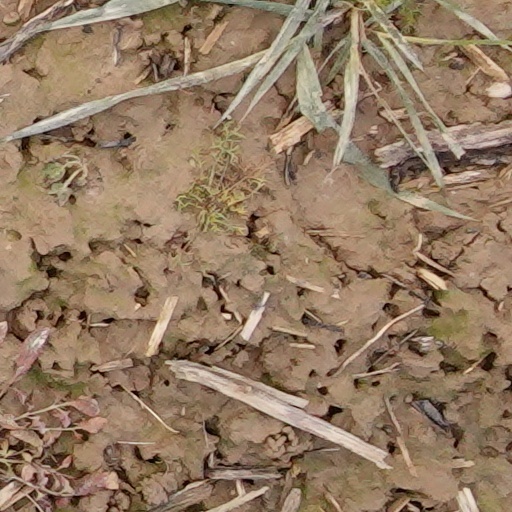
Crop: wheat